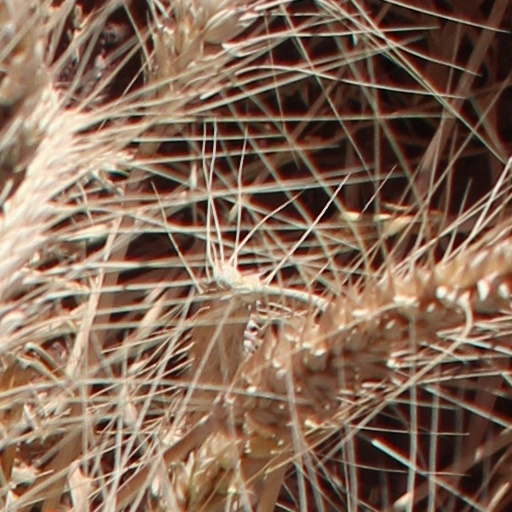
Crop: wheat